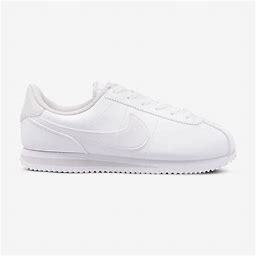
Brand: Nike
Model: Cortez Basic SL